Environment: real
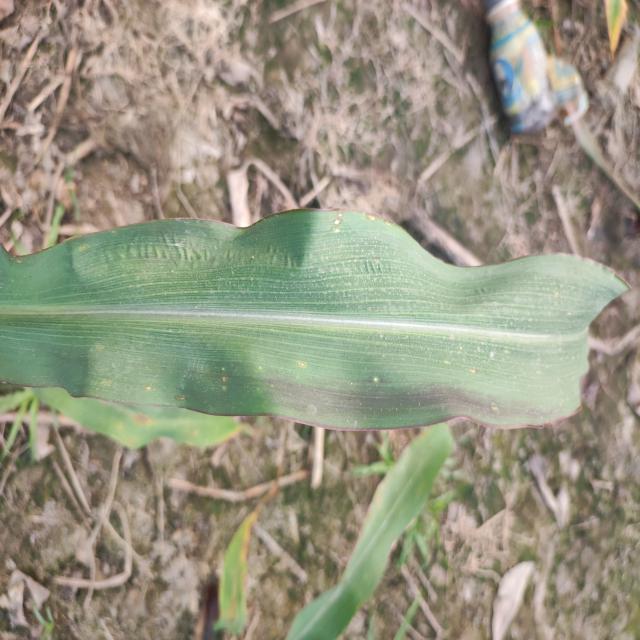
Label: phosphorus_deficiency